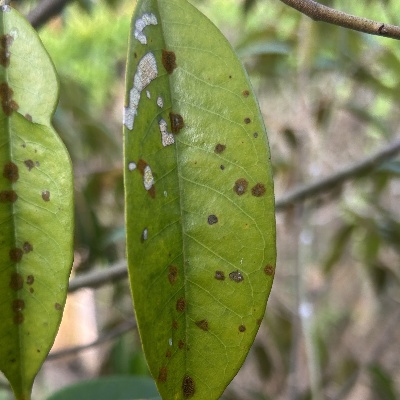
Label: Leaf_Algal